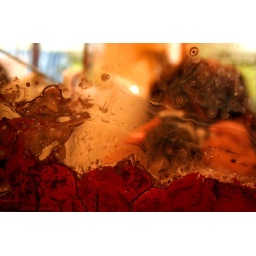
mirror in the bathroom